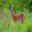
Label: deer